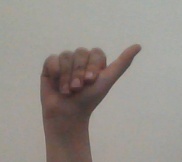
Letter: dhad